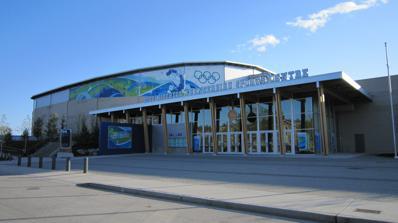
Building: Thunderbird Sports Centre
Country: Canada
Year built: 2008
Indoor sports arena at the University of British Columbia Doug Mitchell Thunderbird Sports Centre The Doug , UBC Thunderbird Arena Former names UBC Winter Sports Centre Location UBC Vancouver , British Columbia , Canada Coordinates 49°15′39.98″N 123°14′35.00″W / 49.2611056°N 123.2430556°W / 49.2611056; -123.2430556 Capacity Ice hockey : 7,500 Concerts : 8,000 Construction Broke ground April 2006 Opened 7 July 2008 Construction cost C $47.8 million Architect Kasian Architecture Tenants UBC Thunderbirds ( U Sports ) (2008–present) 2010 Winter Olympics 2016 CIS Men's Basketball Championship Vancouver Canucks (Practice Facility) The Doug Mitchell Thunderbird Sports Centre (formerly UBC Winter Sports Centre , also known as UBC Thunderbird Arena ) is a LEED Silver certified indoor arena in Greater Vancouver , on the campus of the University of British Columbia . Located on the Point Grey campus lands , it is just outside the city limits of Vancouver , British Columbia . The arena is home to the UBC Thunderbirds men's and women's ice hockey teams, and contains one international-size 61 m × 30 m (200 ft × 98.4 ft) ice rink . Construction The facility was built around an older ice hockey facility, the historic Father Bauer Arena , which opened in October 1963. This was named after the late Father David Bauer , who, together with Bob Hindmarch , established Canada's first national hockey team at UBC in 1963 in preparation for the 1964 Winter Olympics . The UBC Thunderbird Arena replaced the Father Bauer Arena as the home of the UBC Thunderbirds ice hockey team. It is also the practice facility for Vancouver's NHL team, the Vancouver Canucks . The main ice rink has 7,500 seats and can expand to 8,000 for concerts. The other rinks are Father Bauer Arena and Protrans Arena with spectator capacities of 980 and 200, respectively. Construction began in April 2006 with the refurbishment of the Father Bauer Arena and the addition of a new practice arena. The new stadium arena was opened on 7 July 2008. On 21 August 2009, the Thunderbird Sports Centre was renamed Doug Mitchell Thunderbird Sports Centre in honour of Doug Mitchell, an UBC alumnus , lawyer , and amateur and professional sports leader. 2010 Vancouver Olympics The venue was used for several men's and women's ice hockey at the 2010 Winter Olympics , and was used for sledge hockey in the 2010 Winter Paralympics . Davis Cup The venue was used in Canada's first round draw against France in the Davis Cup in February 2012, and it was used again in February and April 2013 when Canada faced Spain and then Italy. 2014 Special Olympics Canada Summer Games The 2014 Special Olympics Canada Summer Games were held in Vancouver and the university was the host venue for the competition being held from 7 to 13 July 2014. The Games featured athletes with an intellectual disability from across the country competing in eleven sports, ten of which were also qualifiers for the 2015 Special Olympics World Summer Games in Los Angeles , California , United States. Notable events Fall Out Boy – Believers Never Die Tour Part Deux – 11 April 2009 The Wiggles – Go Bananas! Live In Concert – 9 October 2009 Sesame Street Live – Elmo's Healthy Heroes – 6–7 August 2011 Sesame Street Live – Elmo Makes Music – 21–22 July 2012 Bassnectar – Fall Tour 2012 – 27 October 2012 The Wiggles – The Celebration Tour! – 28 October 2012 Sesame Street Live – Elmo Makes Music – 21–22 December 2013 Sesame Street Live – Let's Dance – 10–11 December 2014 Sodagreen – Meet again World Tour – 20 September 2015 A-Mei – Utopia World Tour – 29 November 2016 Joker Xue – Skyscraper World Tour – 3 November 2018 The 1975 – Music for Cars Tour – 26 April 2019 JoJo Siwa – D.R.E.A.M. The Tour – 20 August 2019 Olivia Rodrigo – Sour Tour – 7 April 2022 Avril Lavigne – Love Sux Tour – 24 May 2022 5 Seconds of Summer – Take My Hand World Tour – 11 June 2022 Carly Rae Jepsen – The So Nice Tour – 29 October 2022 Jim Gaffigan – Dark Pale Tour – 15 January 2023 Nav – Never Sleep '23 Tour – 12 March 2023 Keshi – Hell & Back Tour – 1 April 2023 Lewis Capaldi – Broken by Desire to Be Heavenly Sent Tour – 25 April 2023 Jackson Wang – Magic Man World Tour – 30 April 2023 Kali Uchis – Red Moon In Venus Tour – 23 May 2023 A Boogie wit da Hoodie – Me Vs. Myself Tour – 10–11 June 2023 Jimmy Carr – Terribly Funny Tour – 24 June 2023 Louis Tomlinson – Faith in the Future World Tour – 26 June 2023 Charlie Puth – Charlie the Live Experience – 3 July 2023 Lil Yachty – Field Trip Tour – 21 October 2023 Hatsune Miku – Miku Expo – 4 April 2024 The Kid Laroi – The First Time World Tour – 18 May 2024 Wallows – Model World Tour – 7 August 2024 References